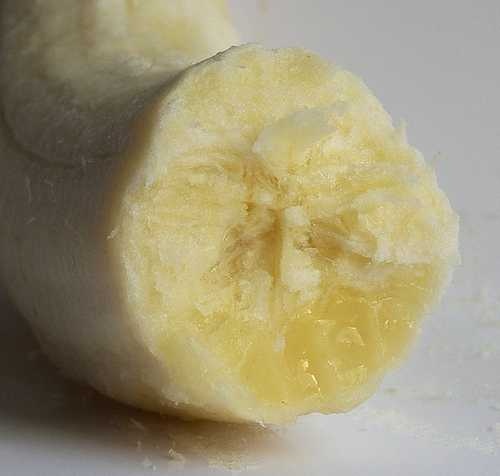
Label: Banana